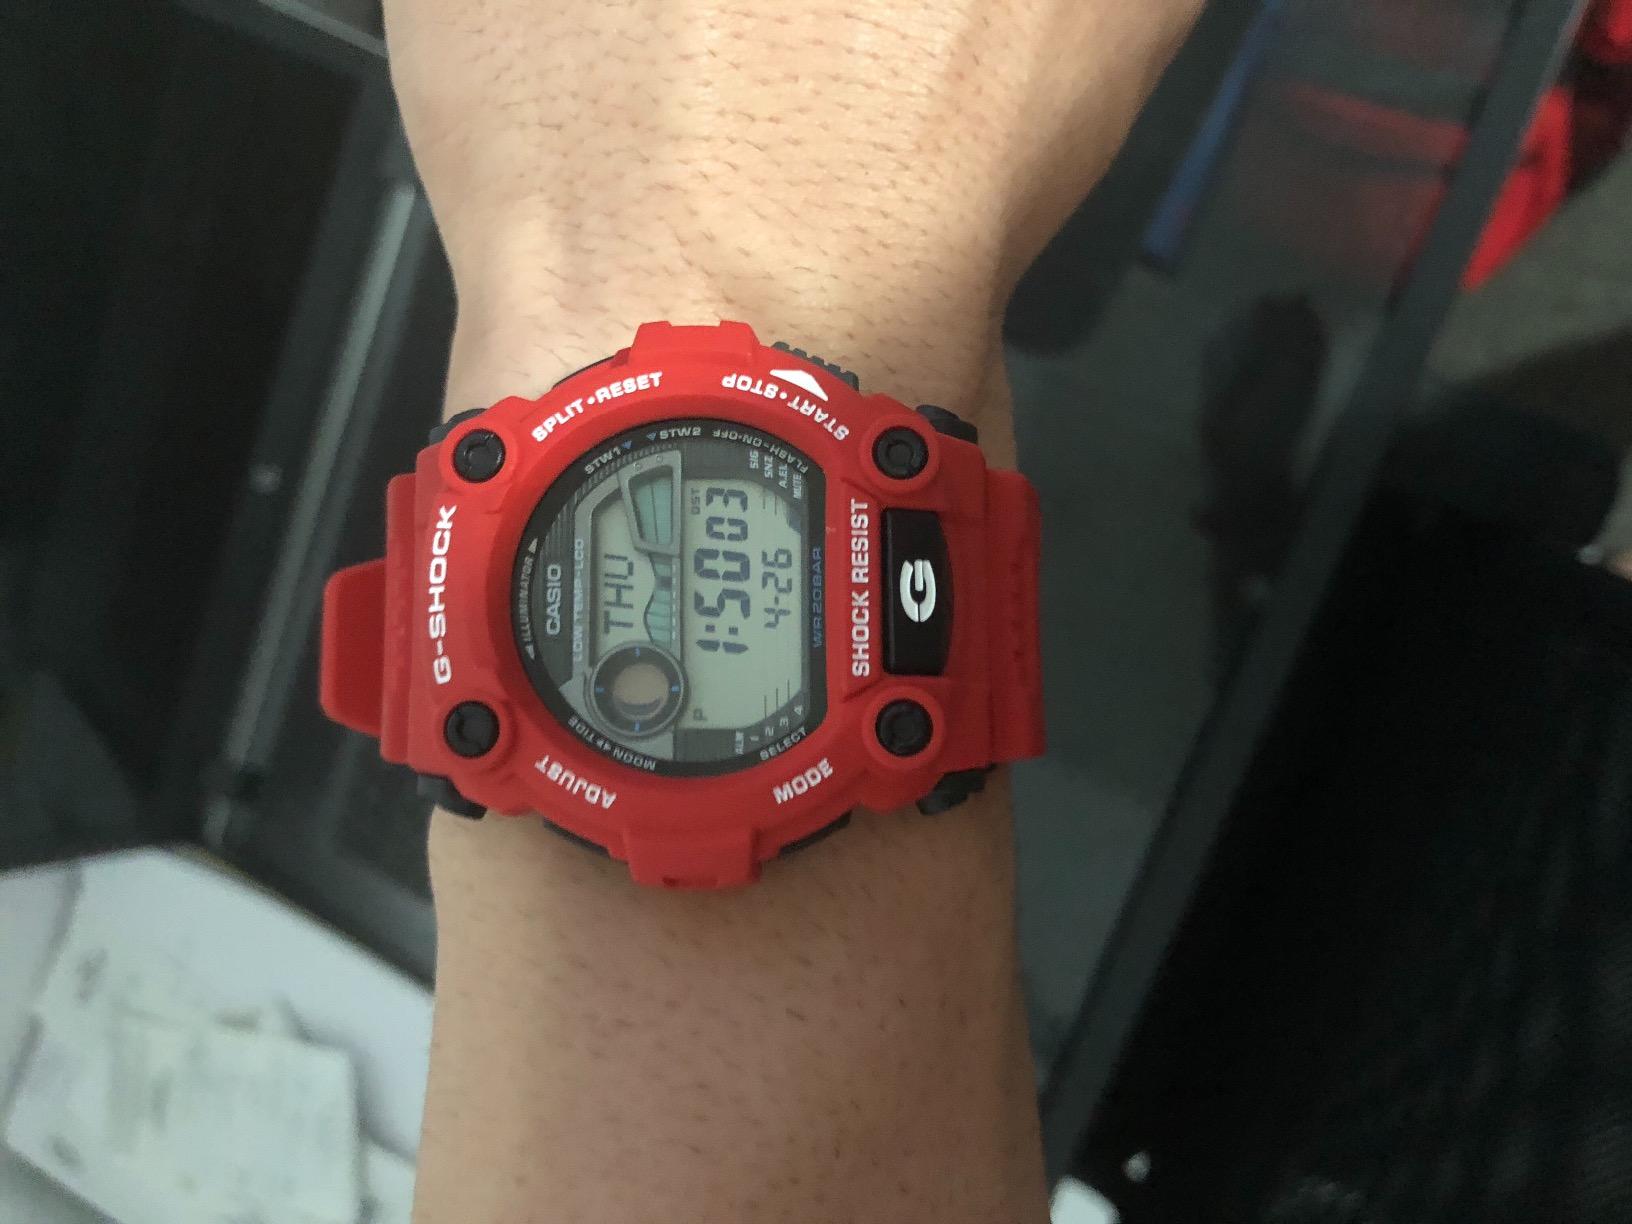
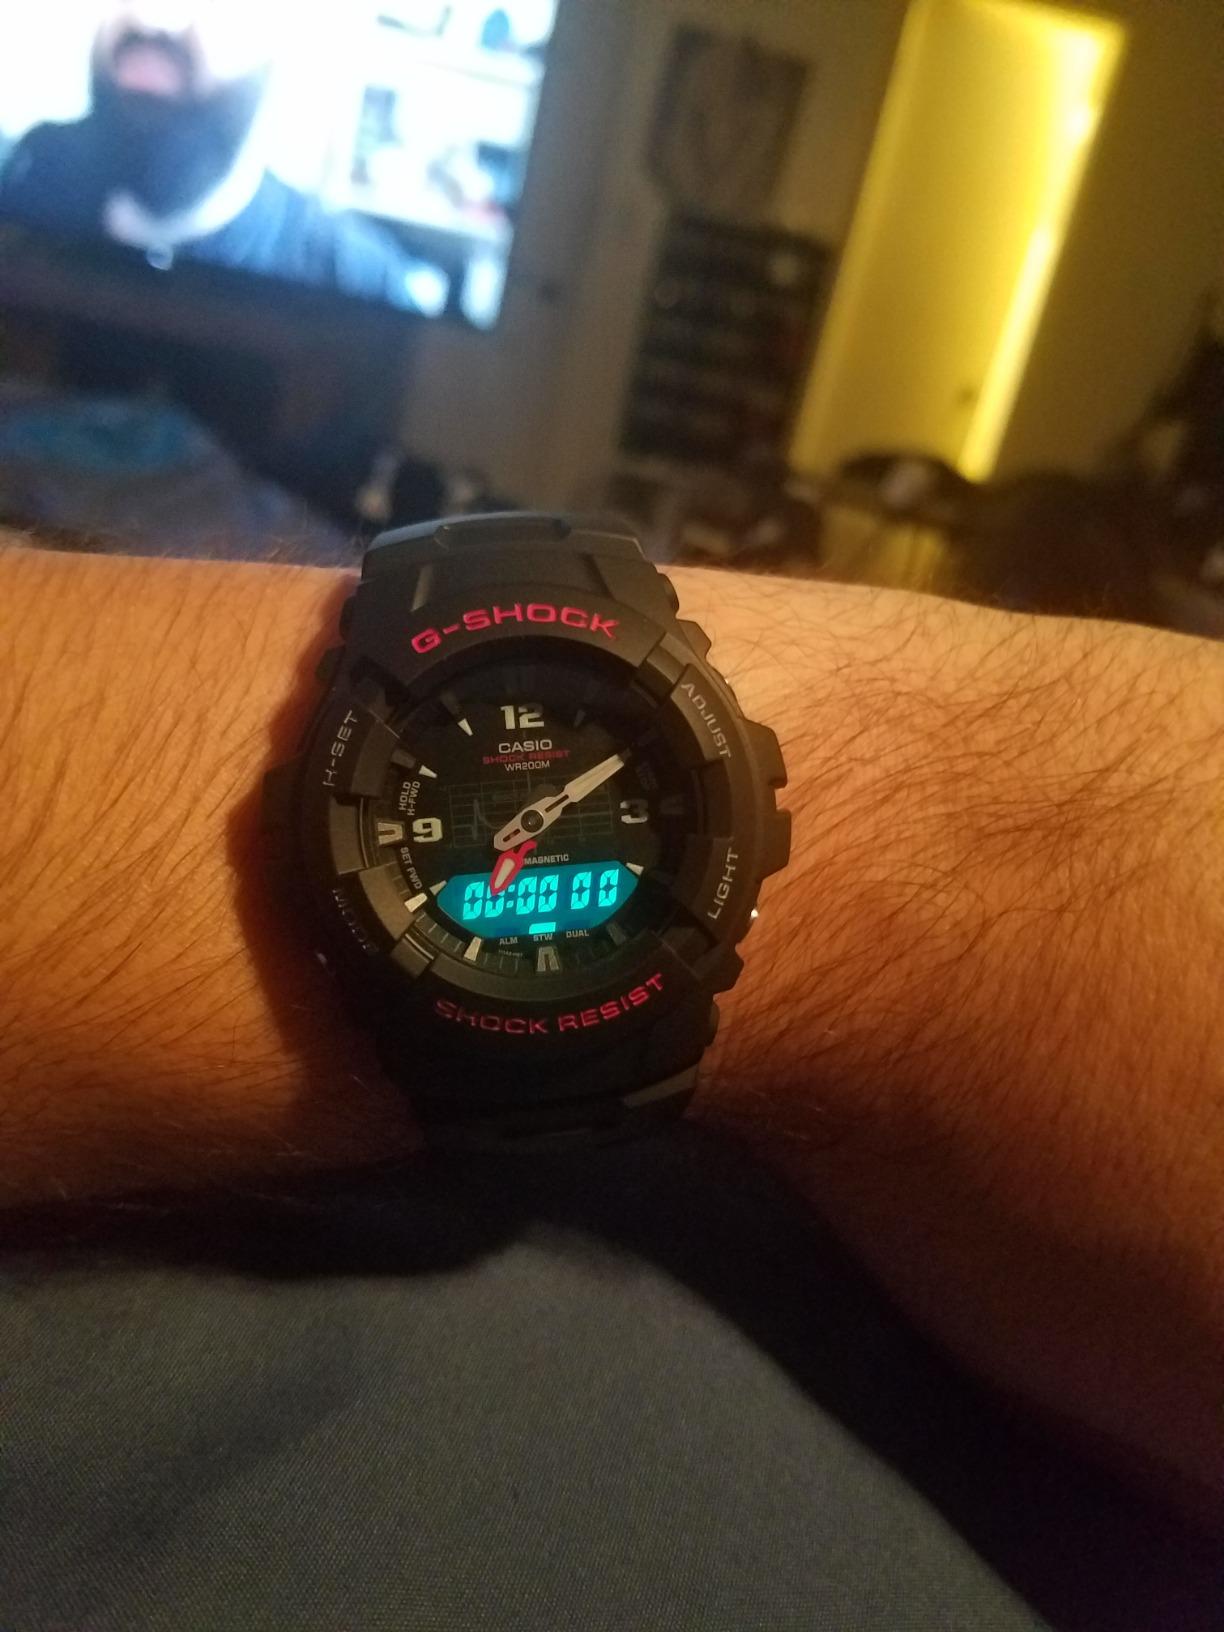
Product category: accessories_watch
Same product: no